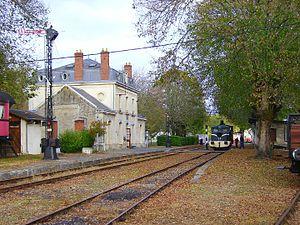
La gare de Guîtres (Gironde) le 15 octobre 2008.
Le Train touristique de Guîtres à Marcenais, est un chemin de fer touristique et historique géré par une association loi de 1901 nommée Association des amis du chemin de fer de la vallée de l'Isle. Le train circule du 1ᵉʳ mai au 31 octobre, au départ de la gare de Guîtres, dans le département français de la Gironde, sur une ligne à voie normale de 18 km.
La gare de Guîtres est une gare ferroviaire française de la ligne de Cavignac à Coutras, située sur le territoire de la commune de Guîtres dans le département de la Gironde en région Nouvelle-Aquitaine.